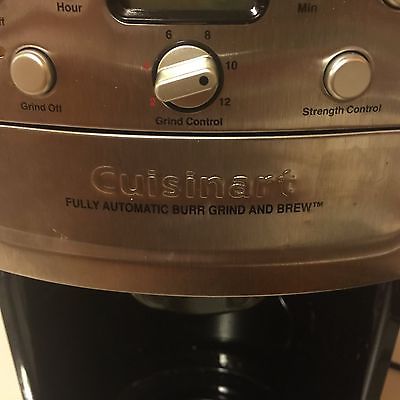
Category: coffee maker